Transport in İzmir

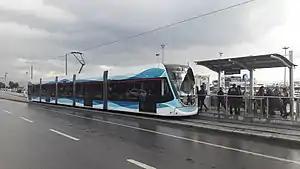
Tram at Bostanlı iskele

Tram İzmir is a tram network in İzmir, Turkey. Owned by the İzmir Metropolitan Municipality and operated by İzmir Metro A.Ş., the system consists of three separate lines: one in Karşıyaka, which opened on April 11, 2017, in Konak, which opened on March 24, 2018 and the other in Çiğli, which opened on January 27, 2024.